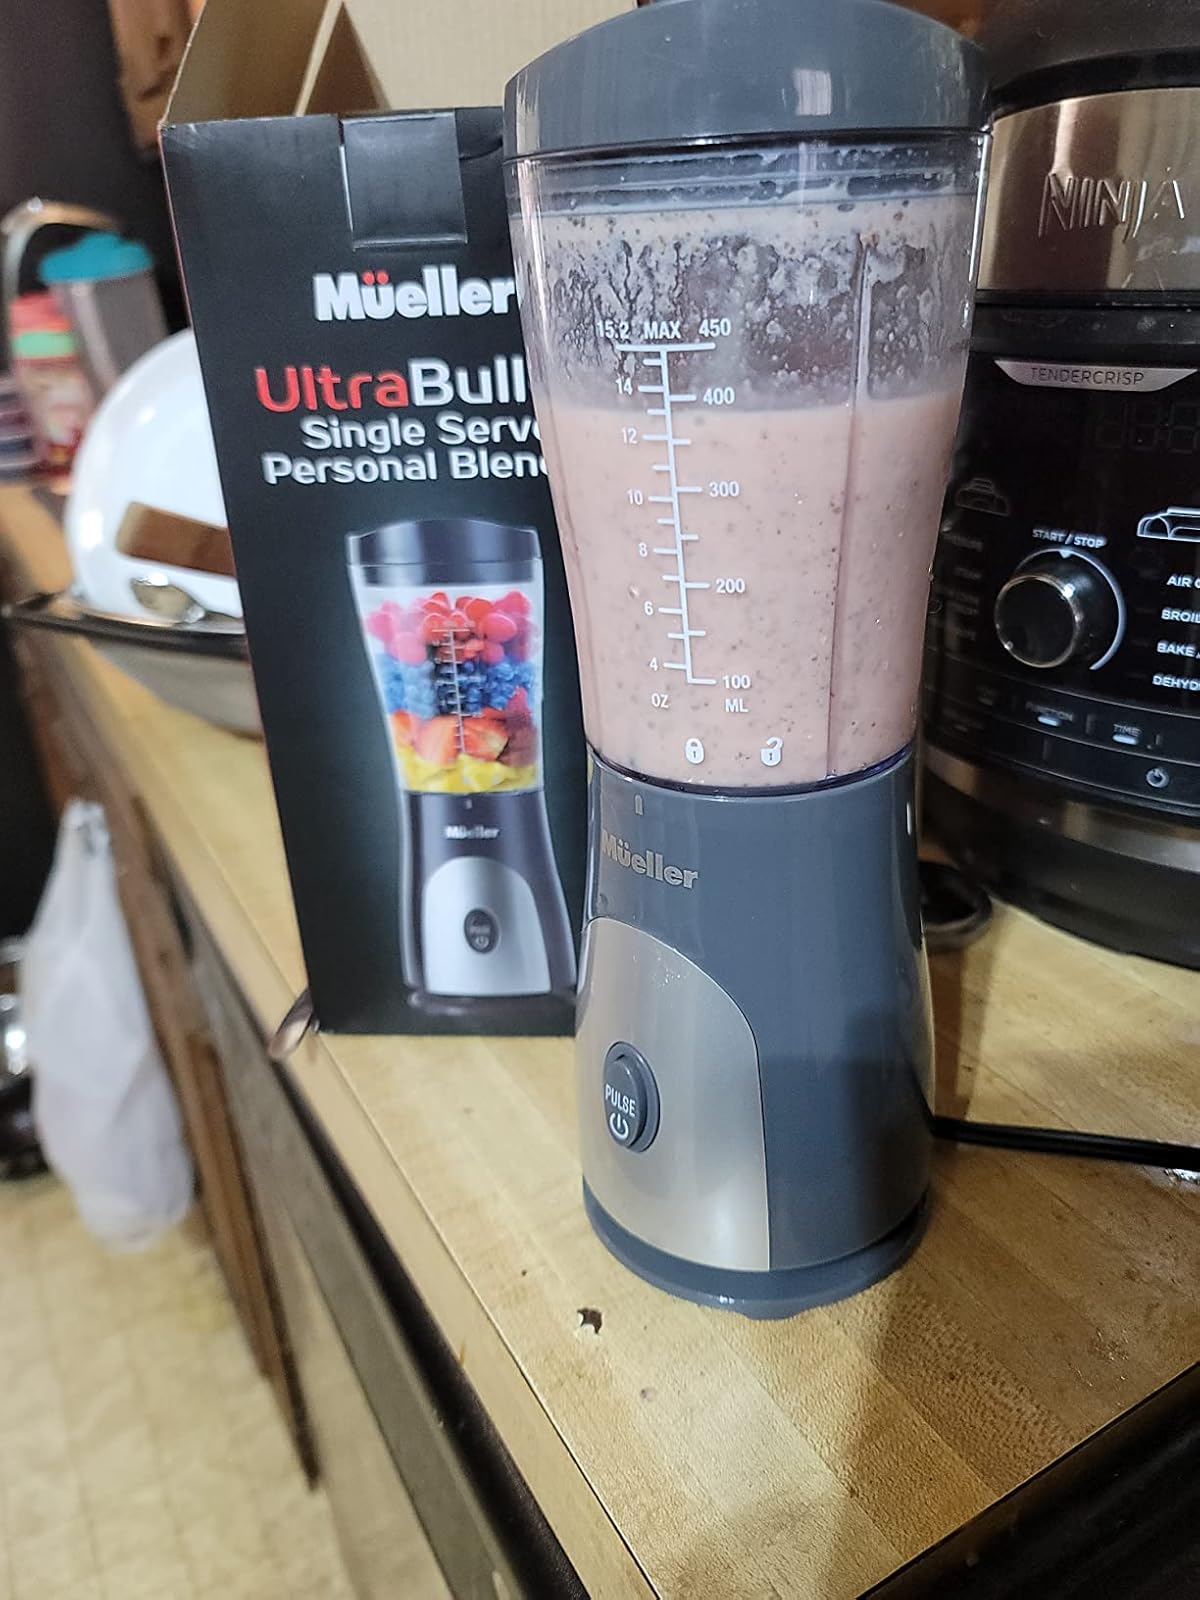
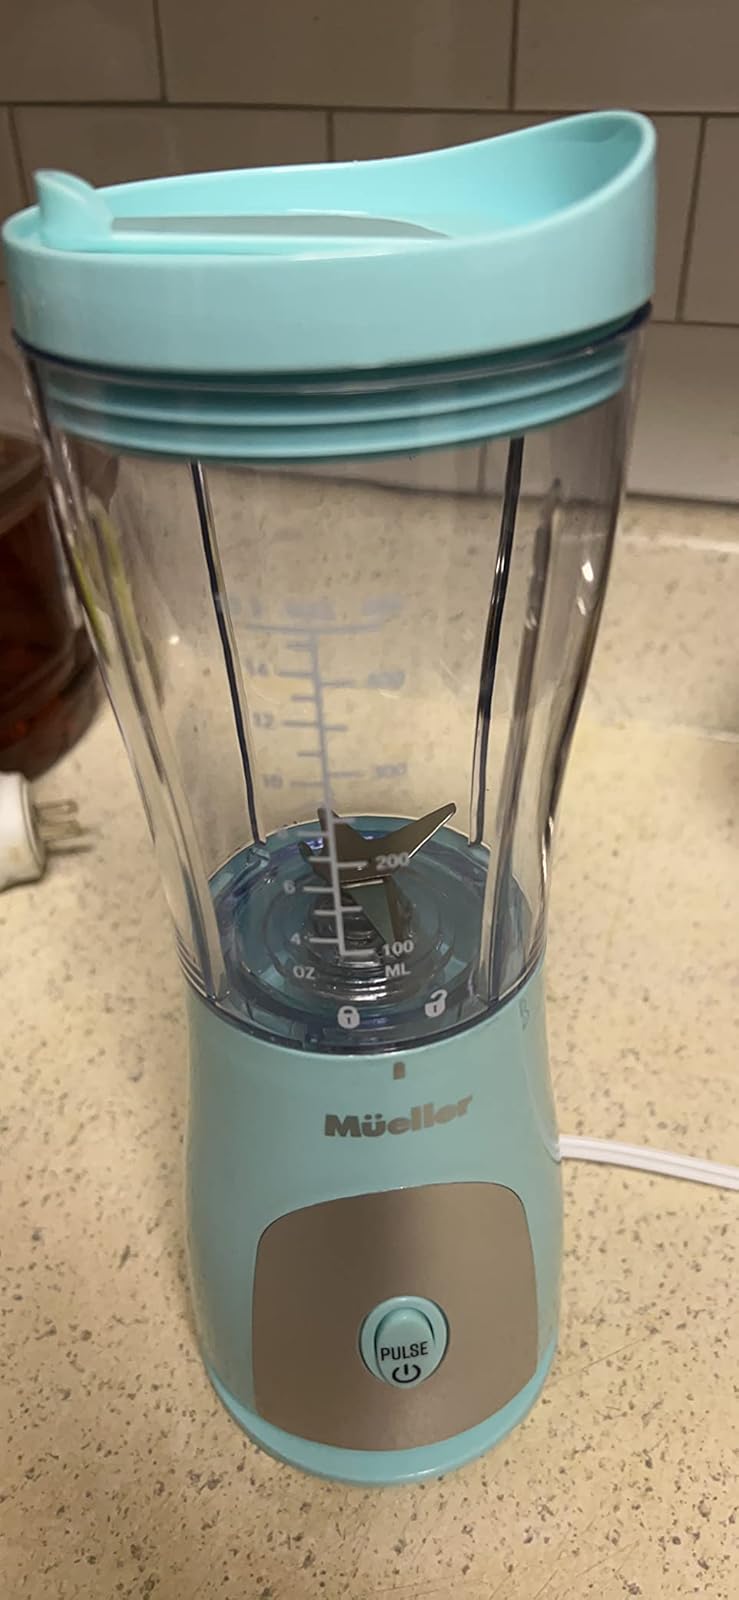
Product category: items_blender
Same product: no